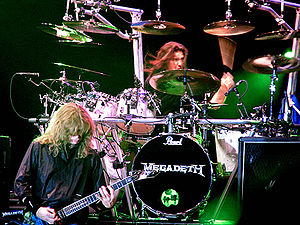
Shawn Drover
Shawn Drover er en musiker, som tidligere var trommeslager for Megadeth og Eidolon, men nu spiller i Act of Defiance. Efter at være begyndt til trommer i en alder af 13, sluttede han sig til sit første band Eidolon sammen med sin bror Glen, der også tidligere har været guitarist i Megadeth.